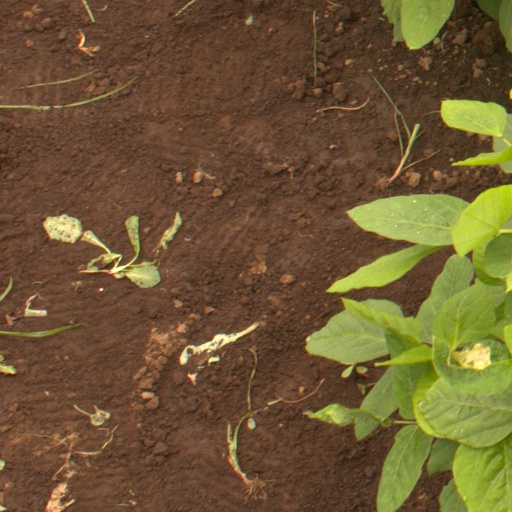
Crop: soybean